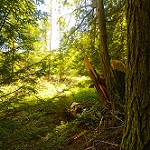
Label: forest